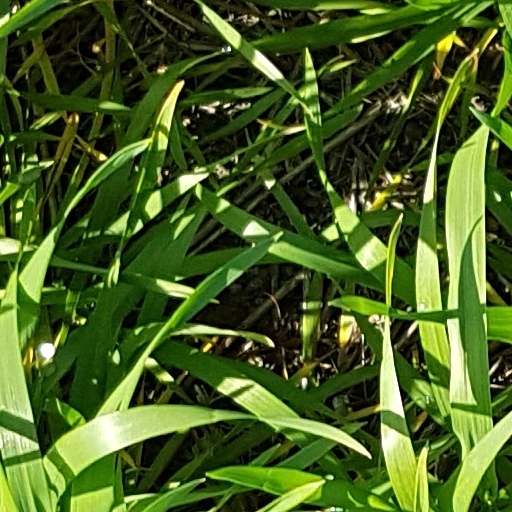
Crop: wheat